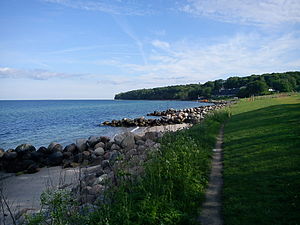
Bugt
Udsigt over del af Århusbugten.
Aarhus Bugten langs Strandvejen. Forberedelser til 'Sculpture by the Sea' kan ses i det fjerne.
Når en kystlinje krummer konkavt, opstår der en bugt. Det gælder, uanset om der er tale om søer eller have. En bugt kan også kaldes for en vig. Bliver en havkystlinje så konkav, at vandet omsluttes af land på tre sider, er der tale om en fjord.